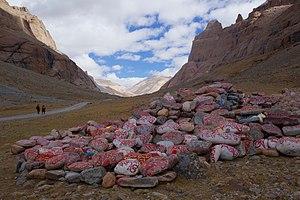
Le mont Kailash, également appelé en tibétain Gang Rinpoché et dans le jaïnisme aṣṭapāda, est une montagne culminant à 6 638 mètres d'altitude et faisant partie de la chaîne de Gangdise ou Transhimalaya. Elle est située dans la préfecture de Ngari, dans la région autonome du Tibet, à proximité du lac Manasarovar et du lac Rakshastal. Quatre des plus grands fleuves d'Asie, l'Indus, le Sutlej, le Brahmapoutre et la Karnali prennent leur source à proximité du mont Kailash.